Puerta de Triana

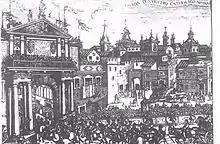
Puerta de Triana during the triumphal entrance of a monarch.

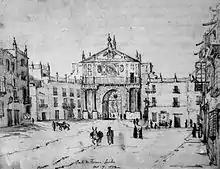
Drawing of the Puerta de Triana painted by Richard Ford.

The style of this gate was Doric and although its construction was not thoroughly documented, some scholars argue that it was designed by the architect Juan de Herrera; the same designer behind the building of the Casa Lonja which houses the General Archive of the Indies today.